Progressive Era

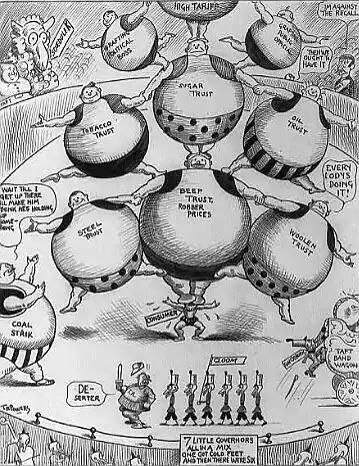
Monopoly brothers—Politically powerful trusts created high prices all carried by hapless little consumer 1912; by Thomas Powers

Congressman William Jennings Bryan was the Democratic nominee for president in 1896, 1900, and 1908. Bryan selected Woodrow Wilson as the party candidate in 1912 and became secretary of State. The anti-Bryan conservative Democrats did nominate their candidate in 1904, but otherwise Bryan and Bryan's supporters largely dominated the party from 1896 to 1914. Historian David Sarasohn evaluated the Democratic party in the Bryan era:Democrats [were] an issue-oriented party (tariff and child labor reform, trust regulation, federal income tax, direct election of senators) and an emerging national coalition (southerners, western Progressives, blue-collar ethnic voters, and liberal intellectuals), most of whom shared a grudging but genuine admiration for their titular leader, William Jennings Bryan. Indeed, it is the Commoner [Bryan] whose spirit, vision, and yes, political sagacity, pervades the narrative.